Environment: real
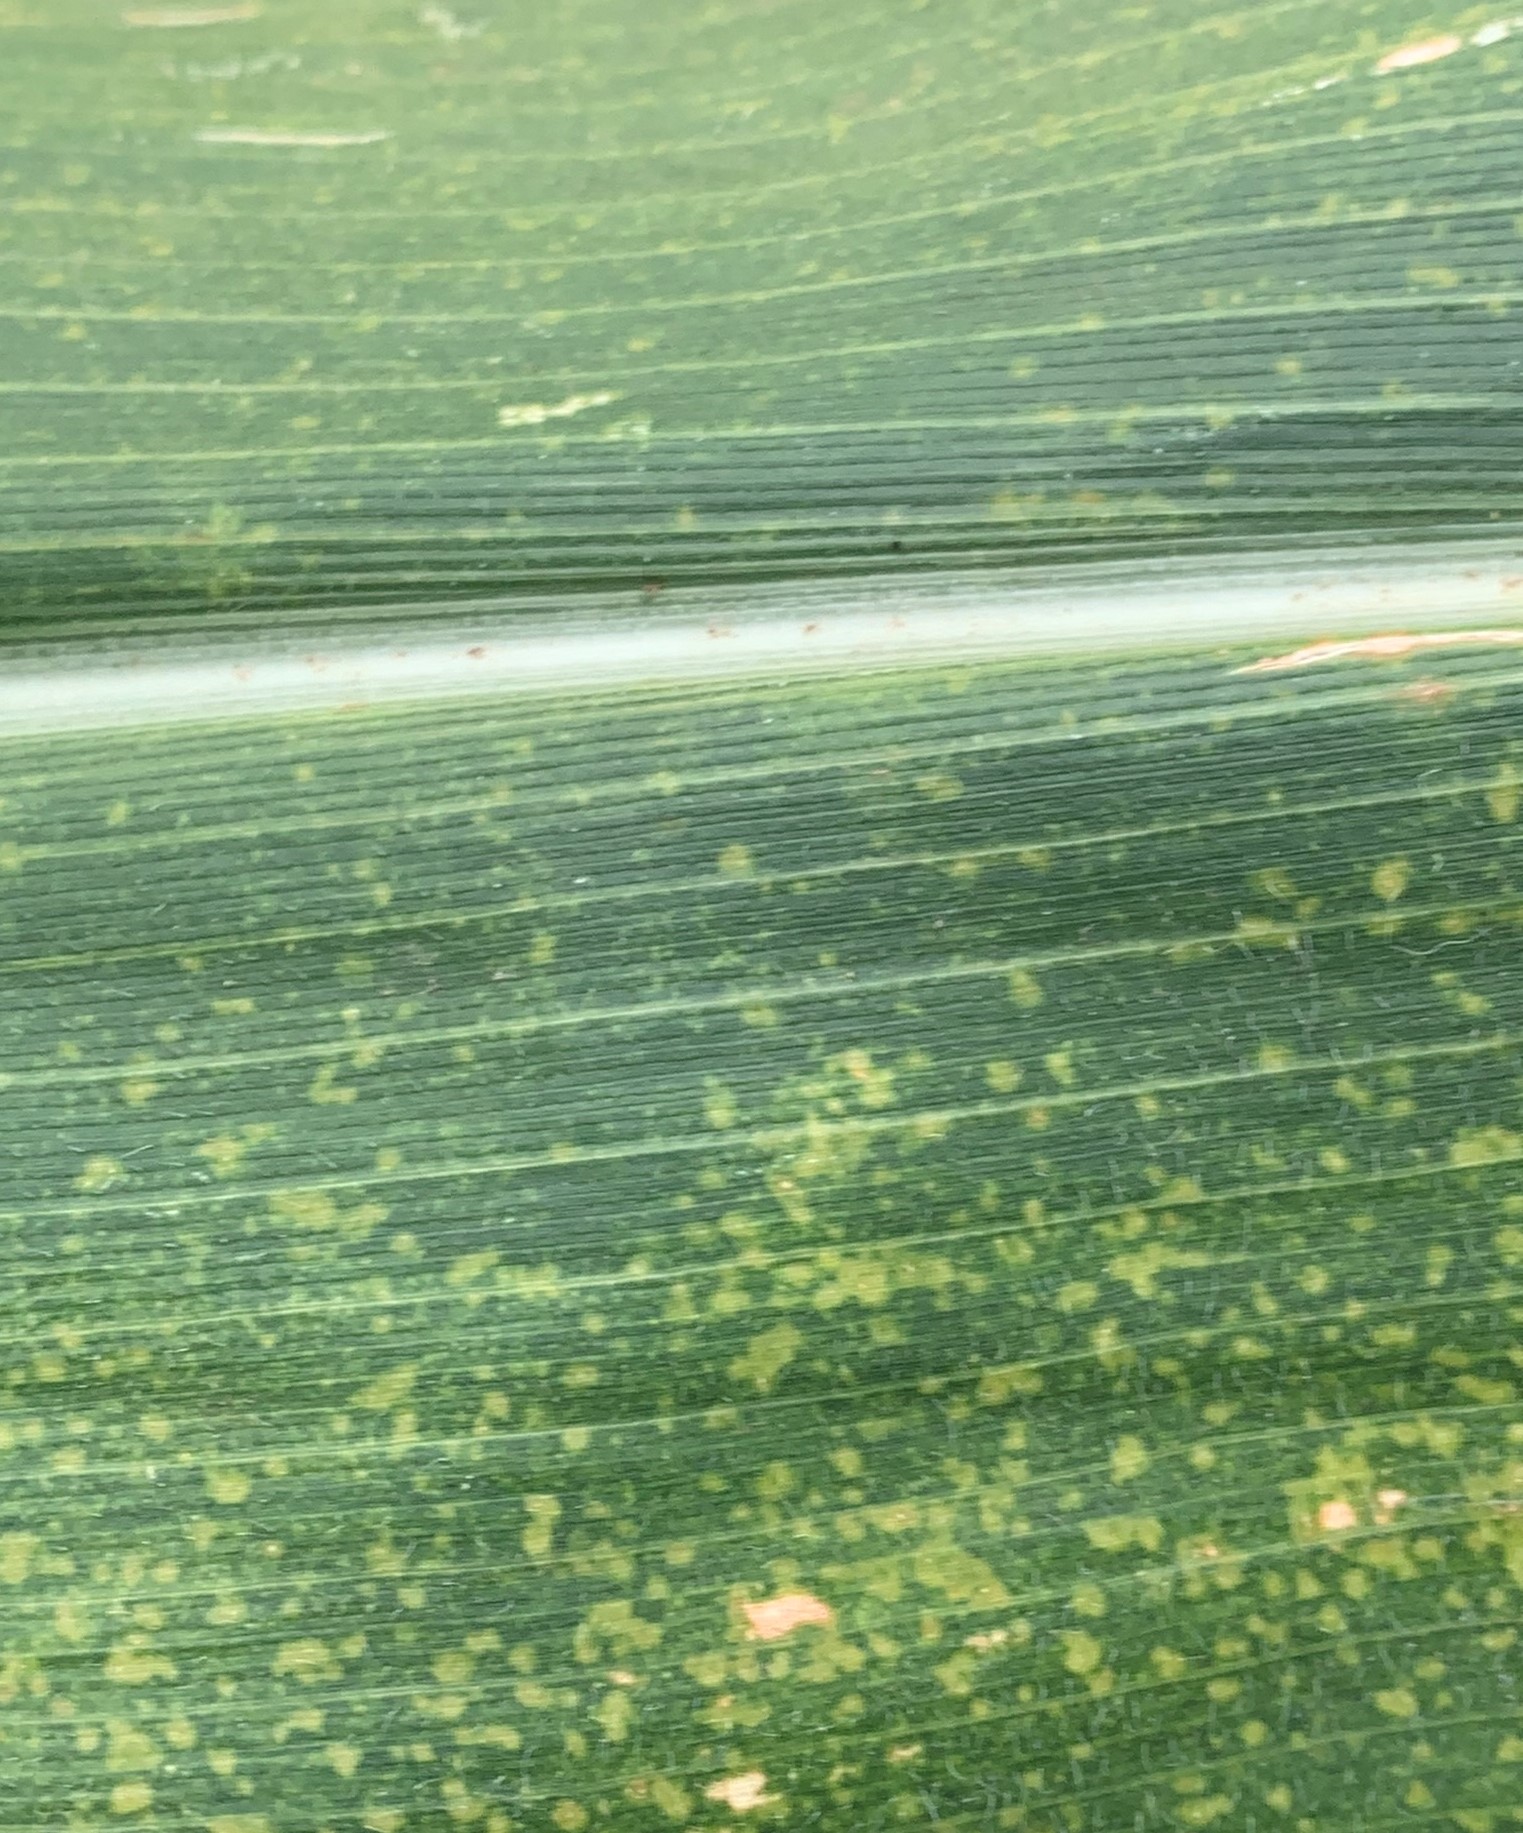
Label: lethal_necrosis